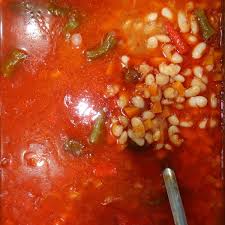
Yemek: kuru_fasulye